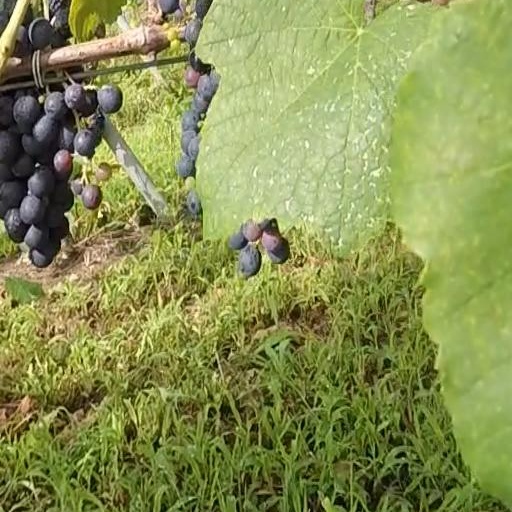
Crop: grape